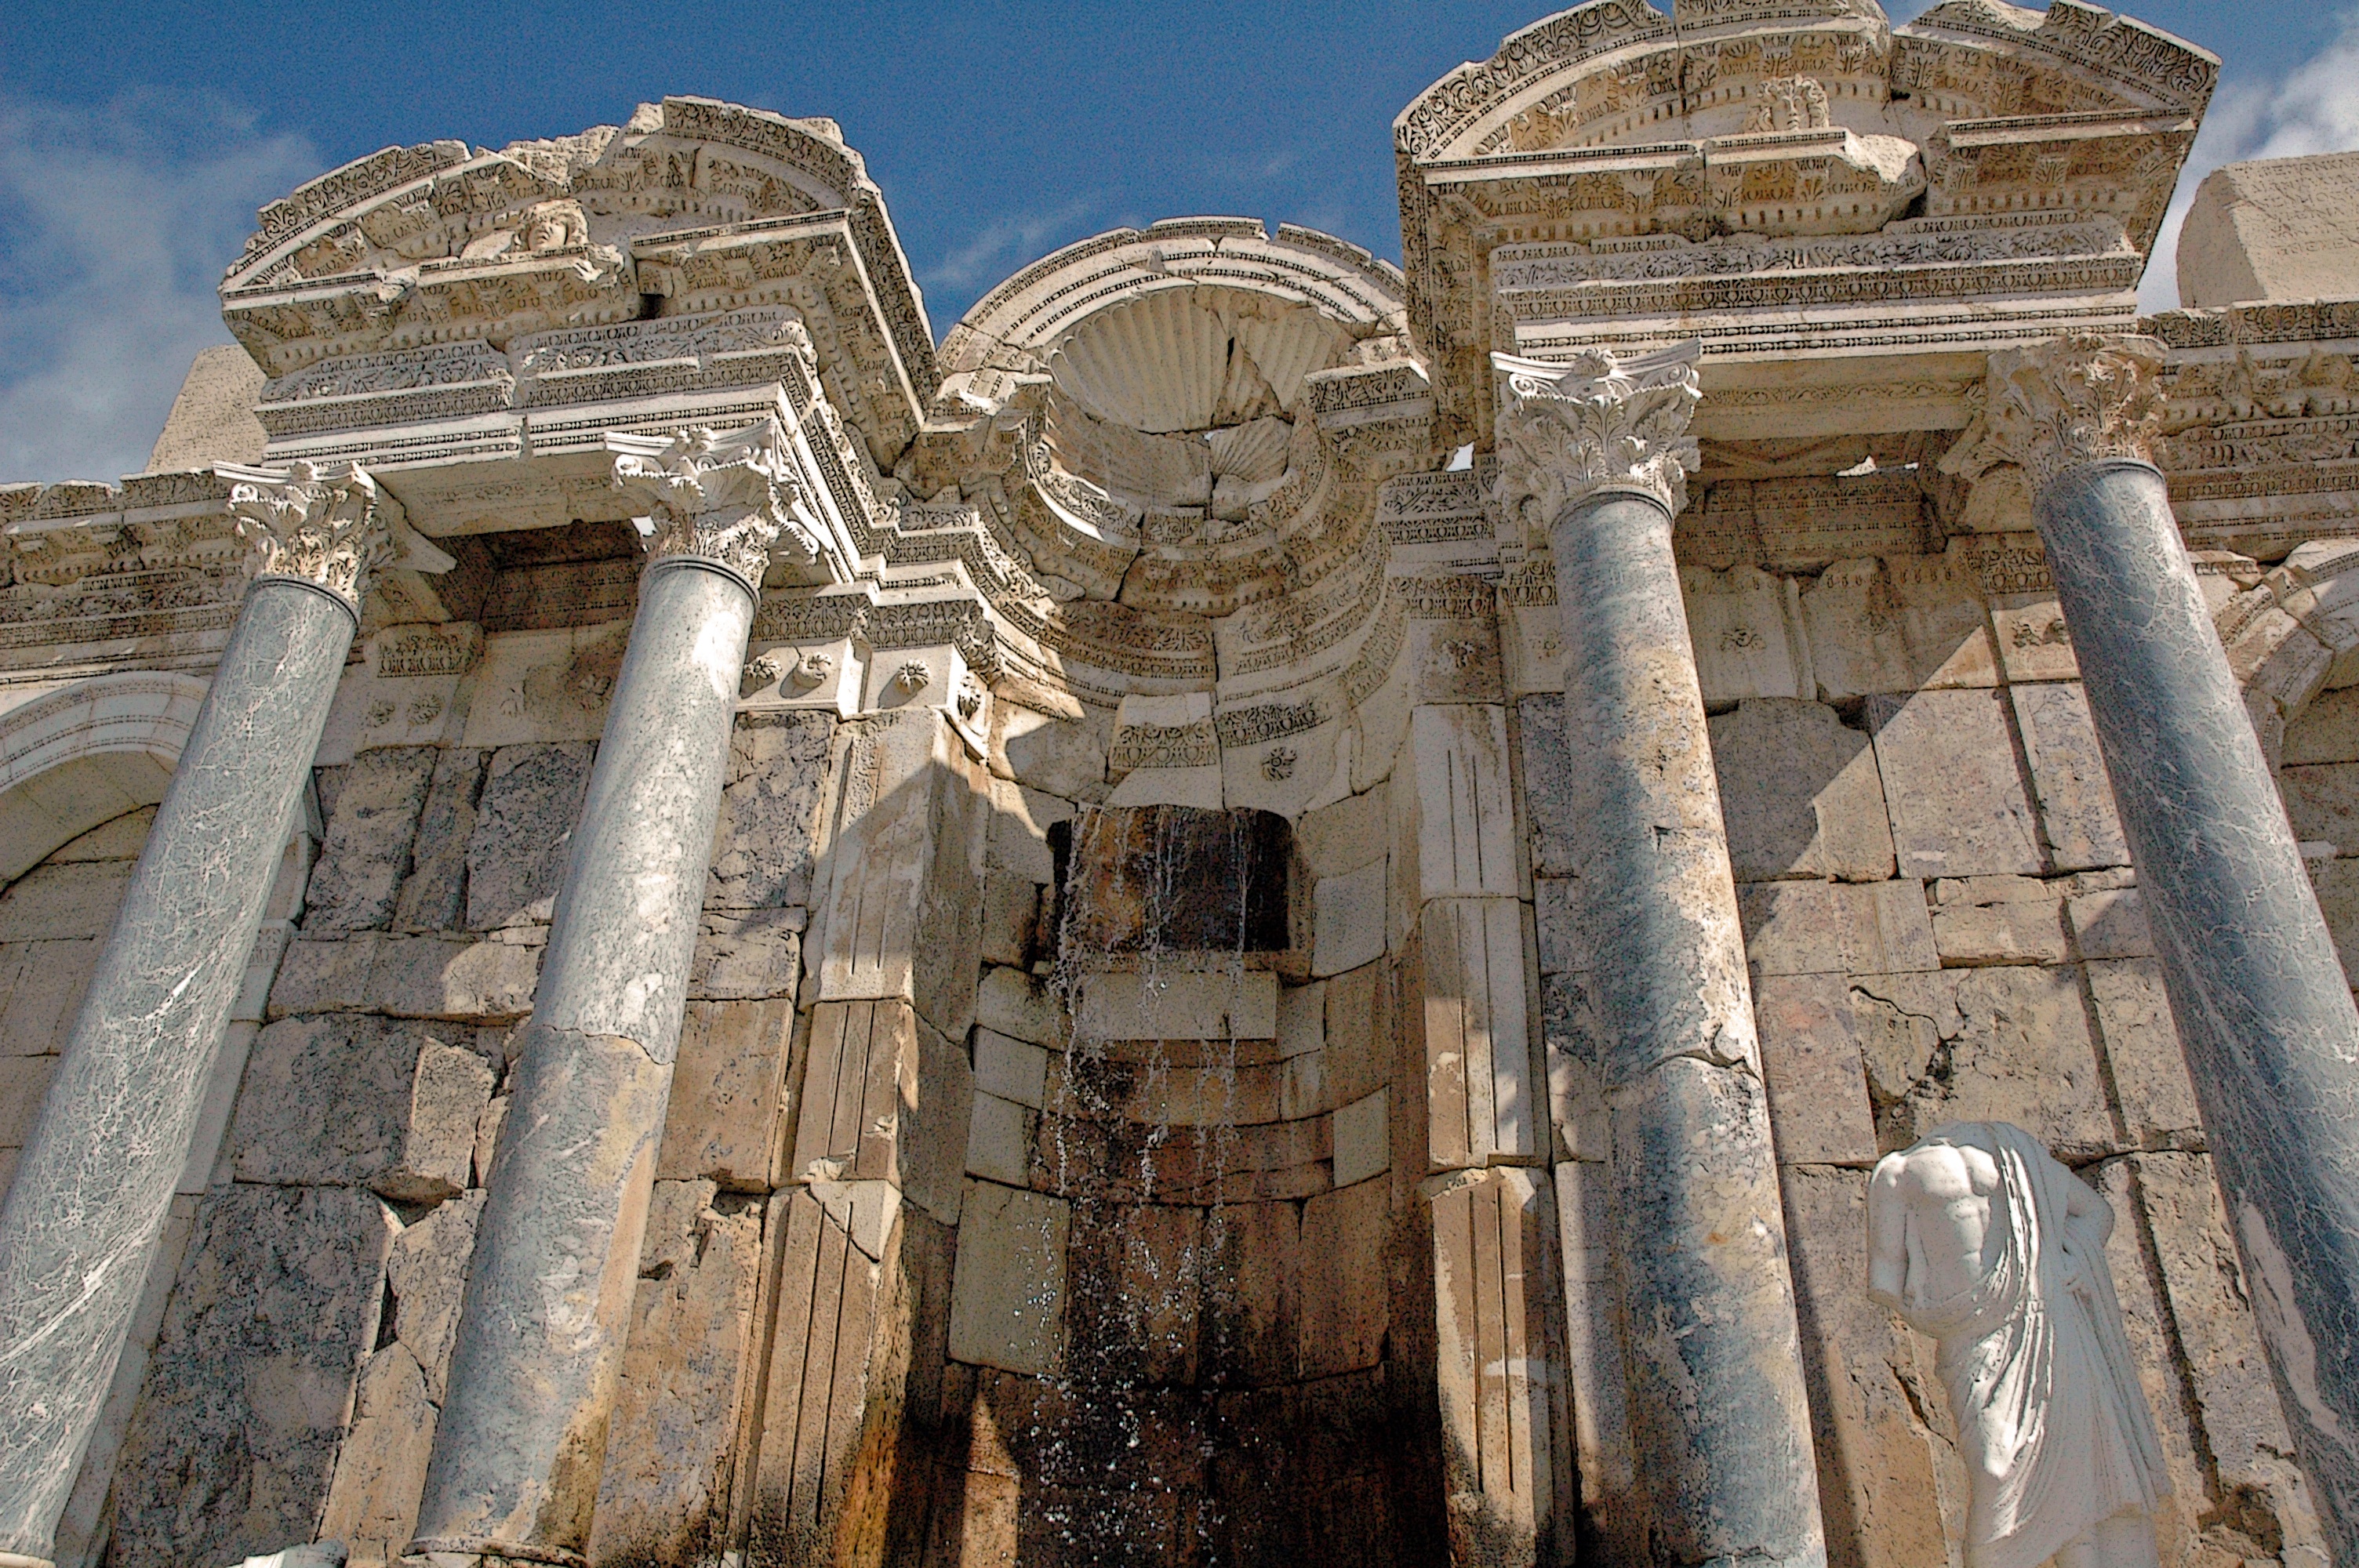
architecture, structure, building, arch, column, ancient, landmark, facade, cathedral, place of worship, temple, ruins, monastery, basilica, ancient rome, archaeological site, unesco world heritage site, roman temple, historic site, ancient history, ancient roman architecture, ancient greek temple, sagalassos